Mujibnagar

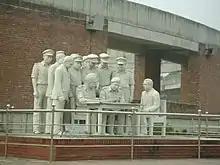
Statue representing the signing of the Pakistani Instrument of Surrender at the Mujibnagar Memorial Monument and Complex

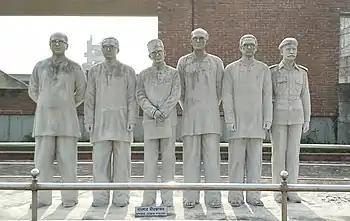
Sculpture of Cabinet members of the Provisional Government of Bangladesh; popularly known as Mujibnagar Government

Following the failure of last-ditch talks on the formation of a government, Pakistani president Yahya Khan ordered the Pakistani Army to launch Operation Searchlight to suppress the nationalist movement. On March 25, 1971 the leader of the Awami League Sheikh Mujibur Rahman signed an official declaration and called upon the people to resist the occupation forces through a radio message. After he was arrested by Pakistan Army and moved to a jail in West Pakistan, M A Hannan, Ziaur Rahman broadcast the announcement of the declaration of independence on behalf of Sheikh Mujibur on 26 March and 27 March respectively and exhorted the Bengali people to resist the Pakistani state forces.